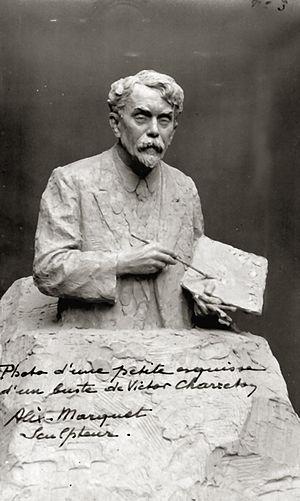
Buste de Victor Charreton par le sculpteur Alix Marquet
Victor Léon Jean Pierre Charreton né à Bourgoin le 2 mars 1864 et mort à Clermont-Ferrand le 26 novembre 1936 est un peintre français.
Bourgoin-Jallieu est une commune du département de l'Isère, située dans la région Auvergne-Rhône-Alpes, en France.
Le musée de Bourgoin-Jallieu est un musée municipal d'art et d'histoire situé dans le centre-ville de Bourgoin-Jallieu. Celui-ci a été créé en 1929 et ouvert au public en 1933.